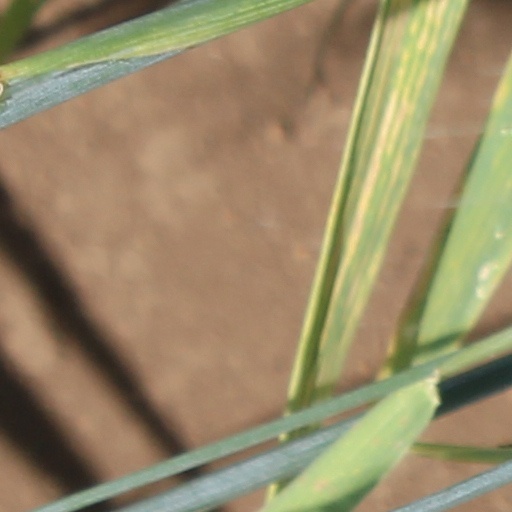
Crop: wheat